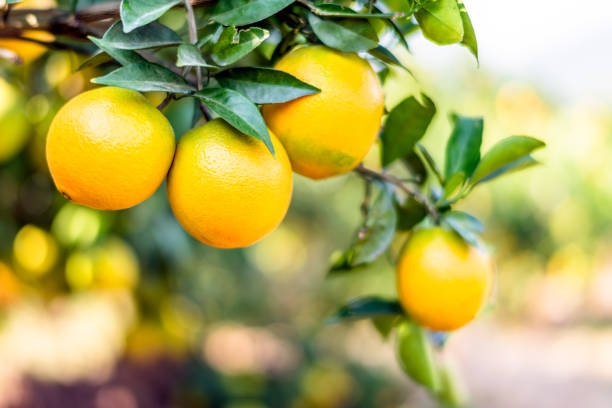
Label: mandarine